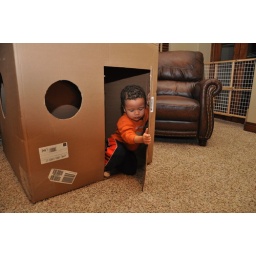
Zane loves playing in his &amp;quot;house&amp;quot; which includes a moon sky roof, windows and a door with a door handle.